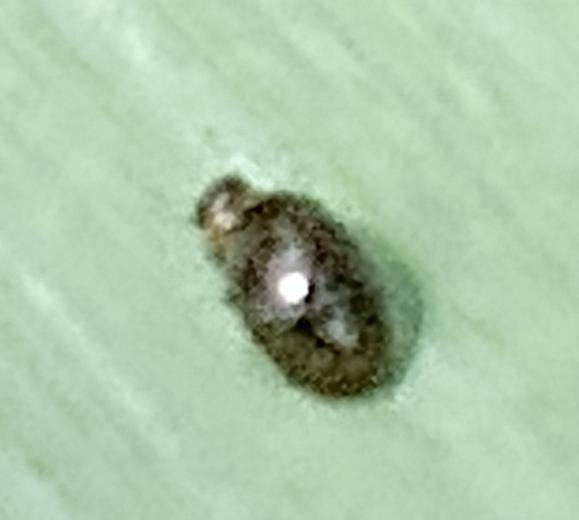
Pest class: cereal_leaf_beetle